Malcolm Hardee

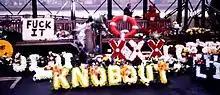
Wreaths at Hardee's funeral

At his weekly "Sunday Night at the Tunnel Palladium" shows, sometimes even experienced and accomplished comedians failed to complete a whole set against the unforgiving crowd and razor-sharp heckling. When the club became established, it attracted groups of men apparently from the suburb of Eltham who Hardee referred to as 'Herberts'. They were usually drunk and attending the Tunnel club as it offered after hours drinks on a Sunday night, a rarity back then. They usually ended the evening by fighting, fortunately usually between themselves, leaving everybody else as spectators. It was at the Tunnel Club that comedian Jim Tavare once began his act with the unwise opener, "Hello, I'm a schizophrenic" – to be met with the lightning rejoinder from a heckler in that night's audience, "Well, you can both fuck off then!". Julian Clary together with Fanny the Wonder dog were surprising hits at such evenings.